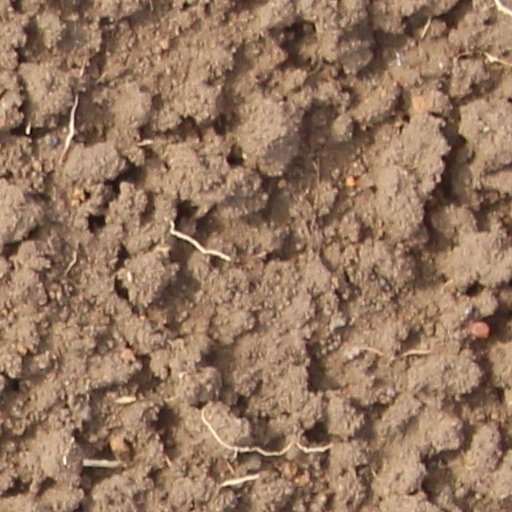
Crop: wheat